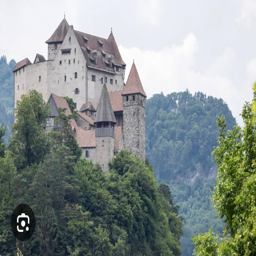
Burg Gutenberg